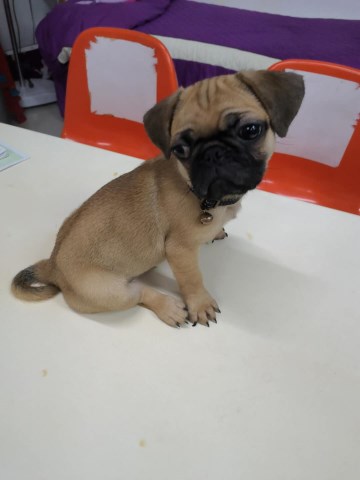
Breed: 798-n000130-pug